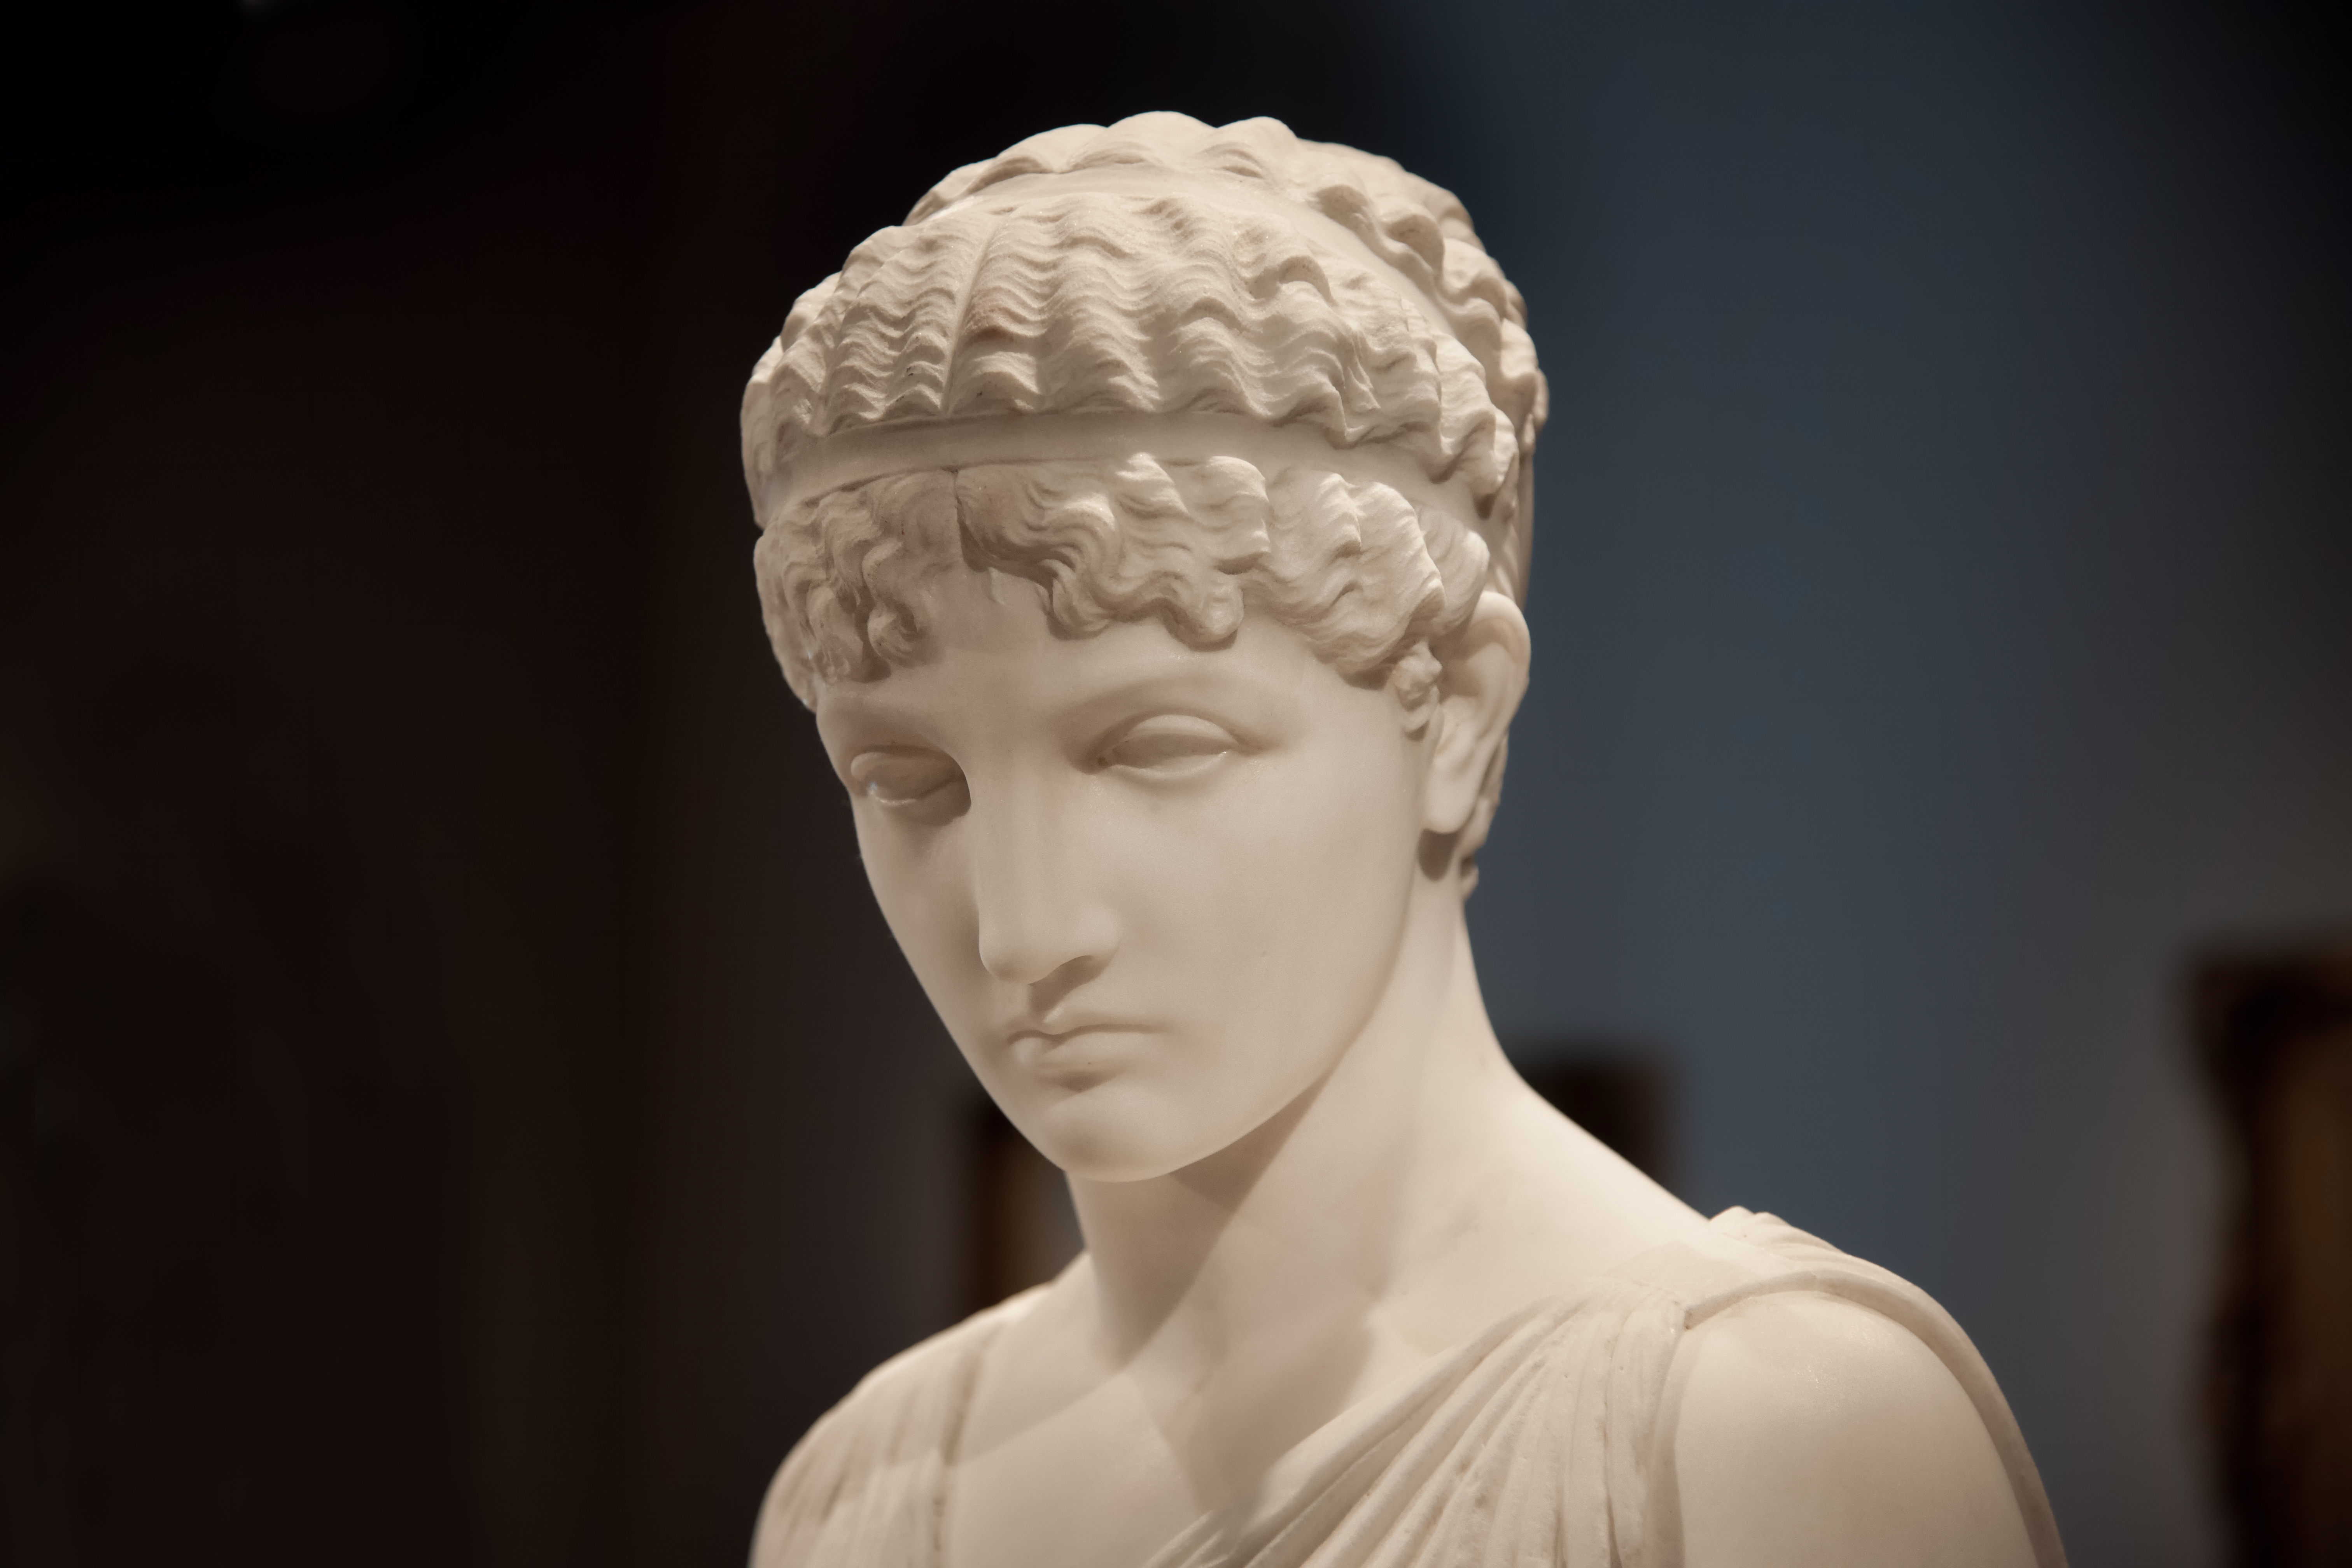
white, monument, san francisco, statue, portrait, sculpture, art, temple, head, carving, ancient history, nonbuilding structure, classical sculpture, penelope, greek style, white statue, de young museum